Cserhát

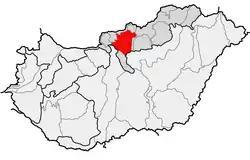
Location of the Cserhát Mountains proper within physical subdivisions of Hungary

Cserhát is a mountain range in Hungary, part of the North Hungarian Mountains. It is divided between Pest and Nógrád counties. Its highest point is the Karancs with an elevation of 729 metres above sea level.